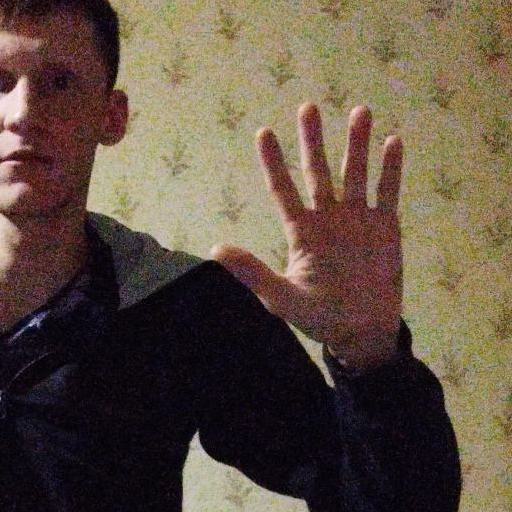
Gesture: palm